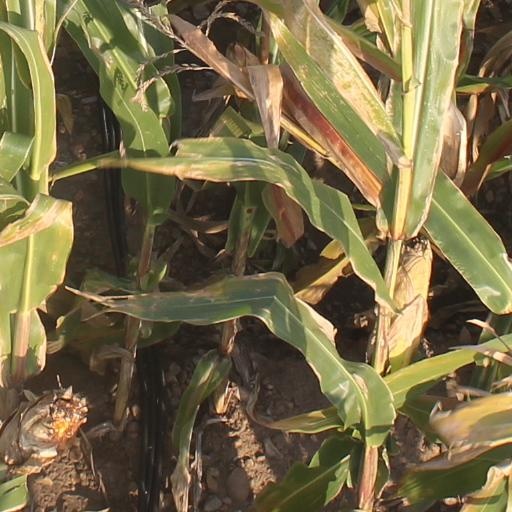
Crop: maize; corn